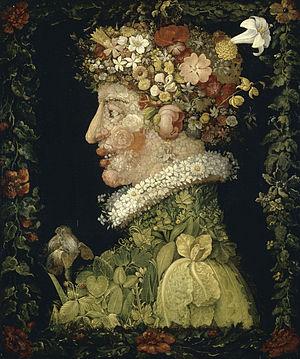
Le département des Peintures est l'un des huit départements qui composent le musée du Louvre. Il s'agit d'une des plus importantes et des plus célèbres collections du monde. Les collections du département des peintures sont spécialisées dans l'art européen du XIIIᵉ à la fin du XIXᵉ siècle. Cependant, à l'exception de la donation Hélène et Victor Lyon, l'essentiel des œuvres datant d'après 1848 sont exposées au musée d'Orsay. On peut noter que les peintures d'autres époques sont rattachées à d'autres départements. Par exemple, le département des Antiquités égyptiennes possède des peintures coptes.
François L'Hermite du Solier, dit Tristan L'Hermite ou Tristan, né en 1601 au château du Solier près de Janaillat dans la Marche, mort à Paris le 7 septembre 1655, est un gentilhomme et écrivain français. D'abord page dans l'entourage de Henri de Bourbon-Verneuil, fils naturel du roi Henri IV, puis homme d'épée au service de Louis XIII et de son frère Gaston, duc d'Orléans, il est passé à la postérité comme auteur polygraphe — s'étant illustré comme poète, dramaturge et romancier.